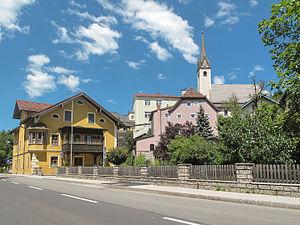
Golling an der Salzach est une commune autrichienne du district de Hallein dans l'État de Salzbourg.